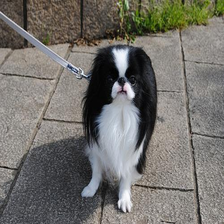
Species: dog
Breed: japanese chin